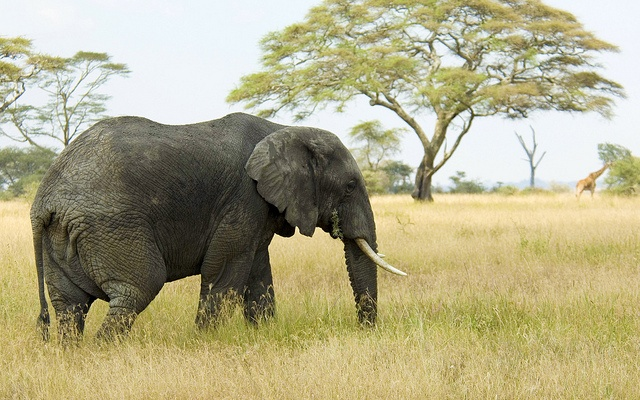
An elephnat walks through a field with a giraffe in the distance.
A large elephant with ivory tusks stands in the tall grass.
A gray elephant is in a grassy field.
the elephant is walking through the grass alone
A large elephant is grazing through some tall grasses.